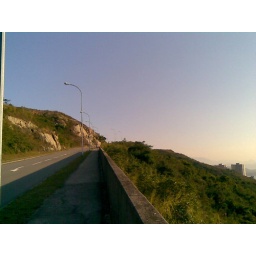
The road just up the mountain from my home in Lantau, HK.